Karyn White

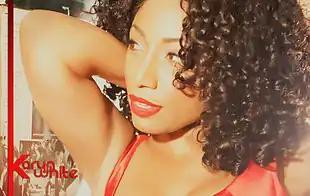
White in 2011

Karyn Layvonne White (born October 14, 1965) is an American singer who was popular during the late 1980s and early 1990s. She is known for several hit singles including "Superwoman" (1988), "Secret Rendezvous" (1989), "The Way You Love Me" (1988), and the U.S. Hot 100 No. 1 single "Romantic" (1991).